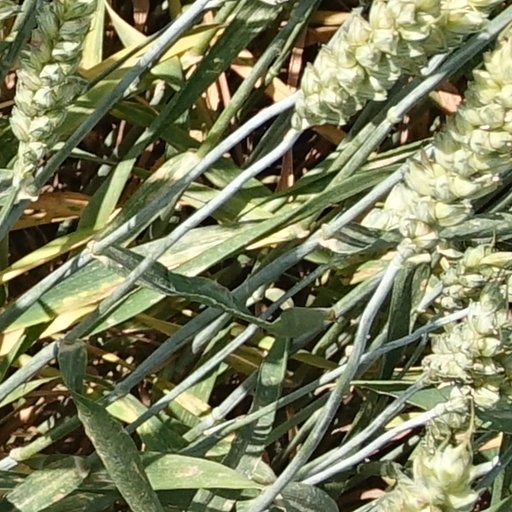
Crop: wheat